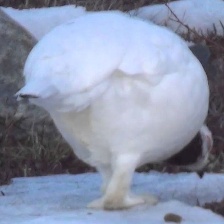
Species: WILLOW PTARMIGAN
Scientific name: LAGOPUS LAGOPUS